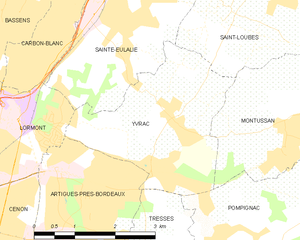
Yvrac est une commune du Sud-Ouest de la France, située dans le département de la Gironde en région Nouvelle-Aquitaine.